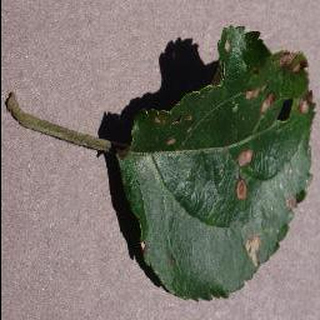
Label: apple_black_rot